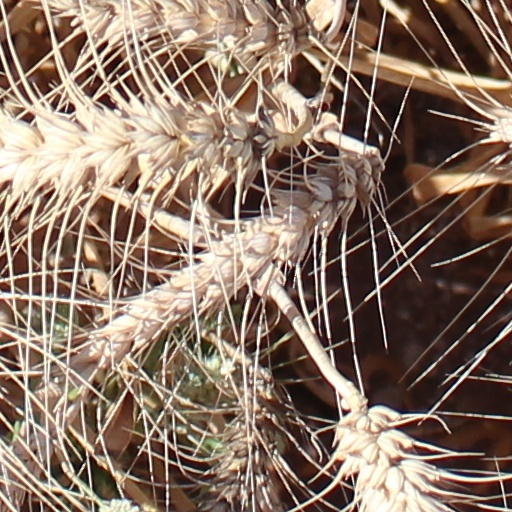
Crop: wheat